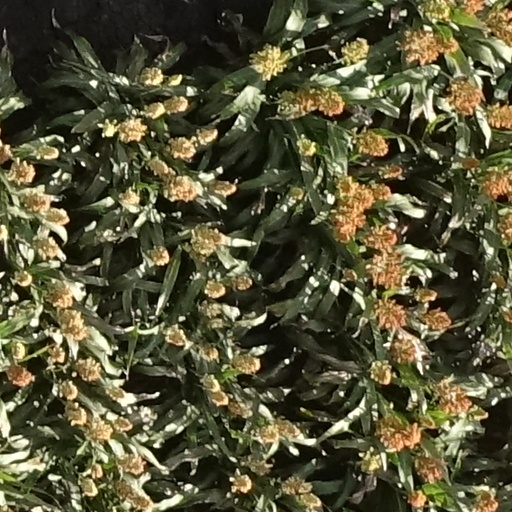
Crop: sorghum